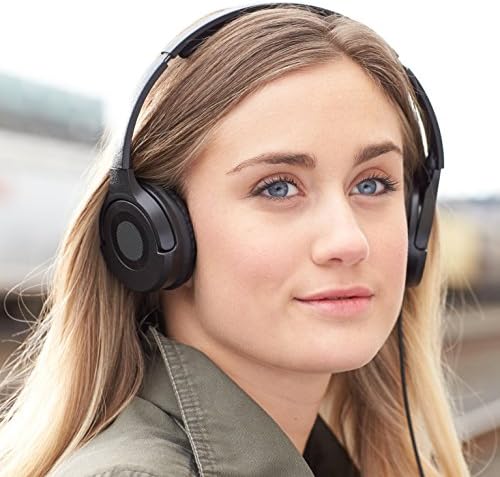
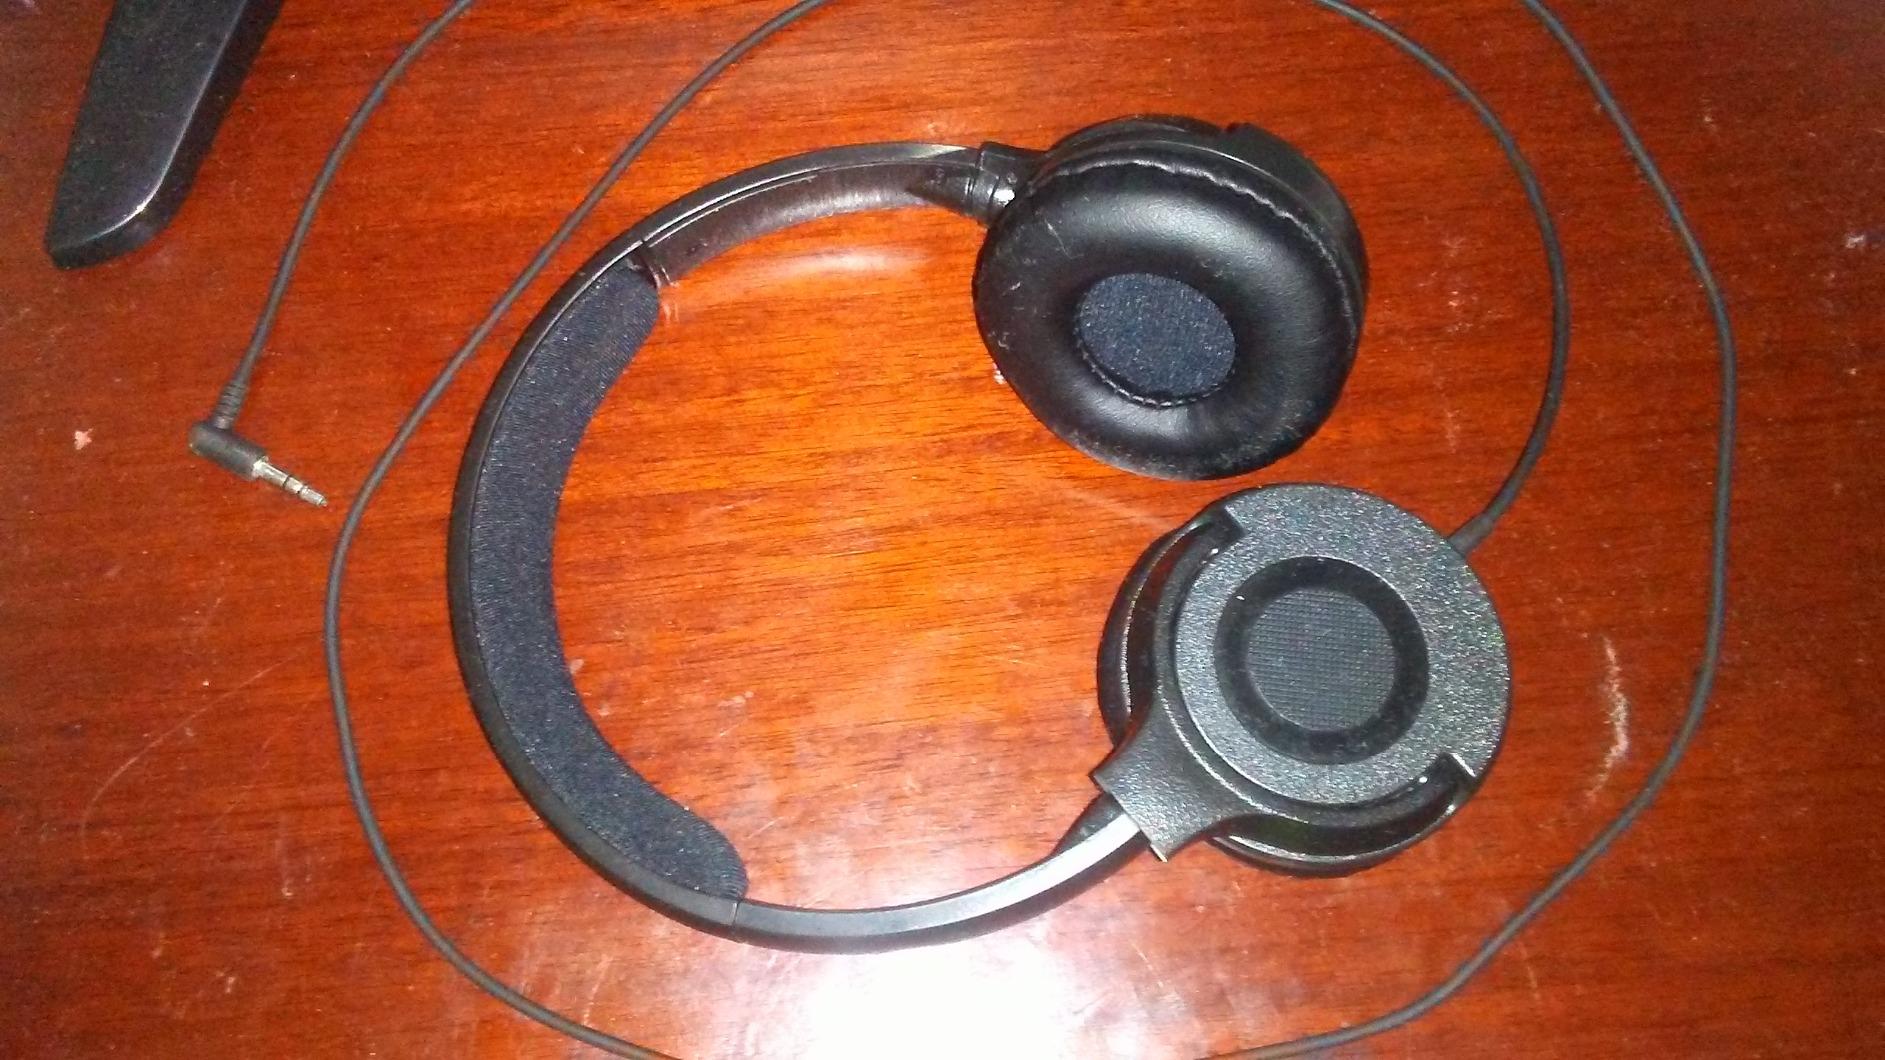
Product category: headphones
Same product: yes